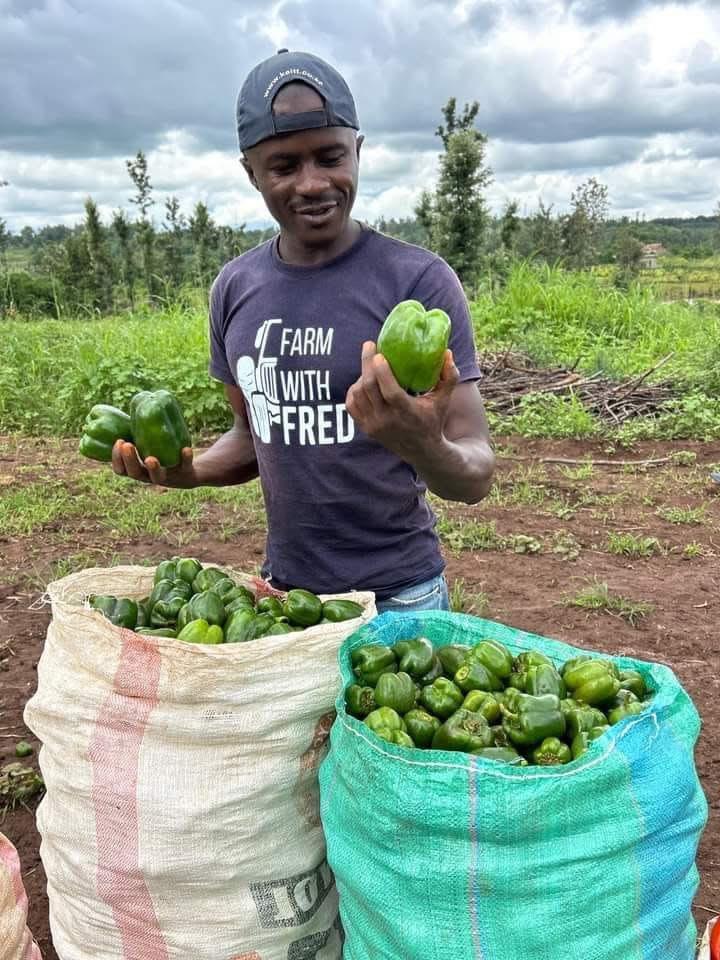
Mtu aliyesimama akiwa ameshikilia zao aina ya pilipili hoho katika eneo la wazi lililozungukwa na vifungashio vilivyo hifadhi zao hilo ikiashiria ni eneo litumikalo kwa ajili ya uzalishaji wa zao hilo la biashara.